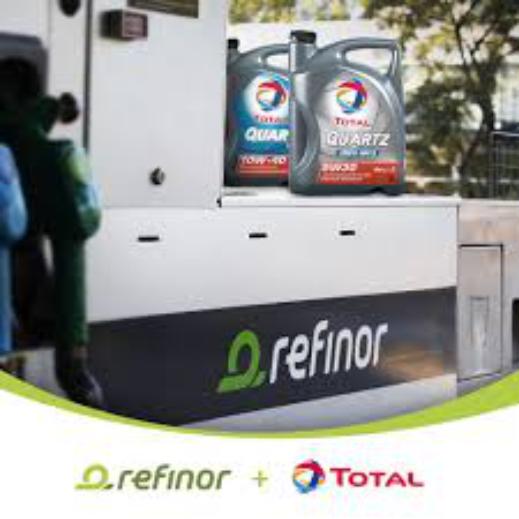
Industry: Electronic